London's last tram week

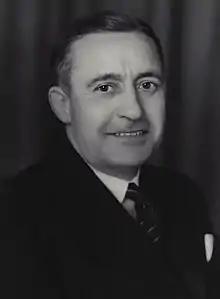
Lord Latham, chairman of the London Transport Executive who oversaw Operation Tramaway.

The LPTB's first annual report after the war referred to "the urgent necessity for replacing trams in south London by a more modern and attractive form of transport". In 1946, the Board announced that the remaining trams would be replaced by diesel buses rather than trolleybuses. This was partly because the power-generating plant used by both trams and trolleybuses was nearing the end of its life, and partly because the economics of bus operation was moving in favour of diesel rather than electric.